Antisymmetric exchange

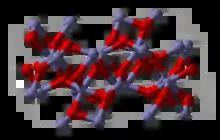
-FeO pictured as Haematite, the main source of iron for the steel industry

The discovery of antisymmetric exchange originated in the early 20th century from the controversial observation of weak ferromagnetism in typically antiferromagnetic -FeO crystals. In 1958, Igor Dzyaloshinskii provided evidence that the interaction was due to the relativistic spin lattice and magnetic dipole interactions based on Lev Landau's theory of phase transitions of the second kind. In 1960, Toru Moriya identified the spin-orbit coupling as the microscopic mechanism of the antisymmetric exchange interaction. Moriya referred to this phenomenon specifically as the "antisymmetric part of the anisotropic superexchange interaction." The simplified naming of this phenomenon occurred in 1962, when D. Treves and S. Alexander of Bell Telephone Laboratories simply referred to the interaction as antisymmetric exchange. Because of their seminal contributions to the field, antisymmetric exchange is sometimes referred to as the Dzyaloshinskii–Moriya interaction.